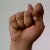
The image shows a hand gesture representing the letter 'T' in Indian Sign Language.